Cornish Bronze Age

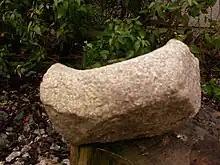
Bronze Age saddle quern, Trethellan

In the far south-west, there is evidence of distinctive burial customs that exhibit local characteristics and Atlantic influence. A type of chambered tombs, called entrance graves, are dated to the Early Bronze Age, c. 2000–1500 BCE, and restricted to the western edge of Cornwall, mainly in Scilly, with around a dozen examples in West Penwith. Cornish entrance graves are part of an Early Bronze Age monument building tradition along the Atlantic Façade, where there are similar monuments in County Waterford, south-east Ireland (the Tramore tombs), and south-west Scotland (the Bargrennan cairns). Small numbers of somewhat comparable monuments are also found in the Channel Islands and Brittany. Andy Jones speculates that communities in western Cornwall may have intended to demonstrate their connections to other communities which shared a distinct 'Atlantic identity' on the Atlantic façade by borrowing from their burial traditions and integrating them with local practices. It is not yet certain whether entrance graves were first constructed in Penwith or Scilly.